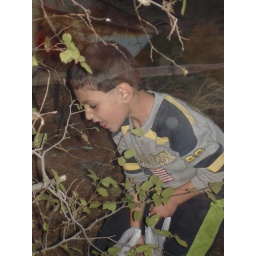
pine cones are great for starting fires in the wood stove or fireplace